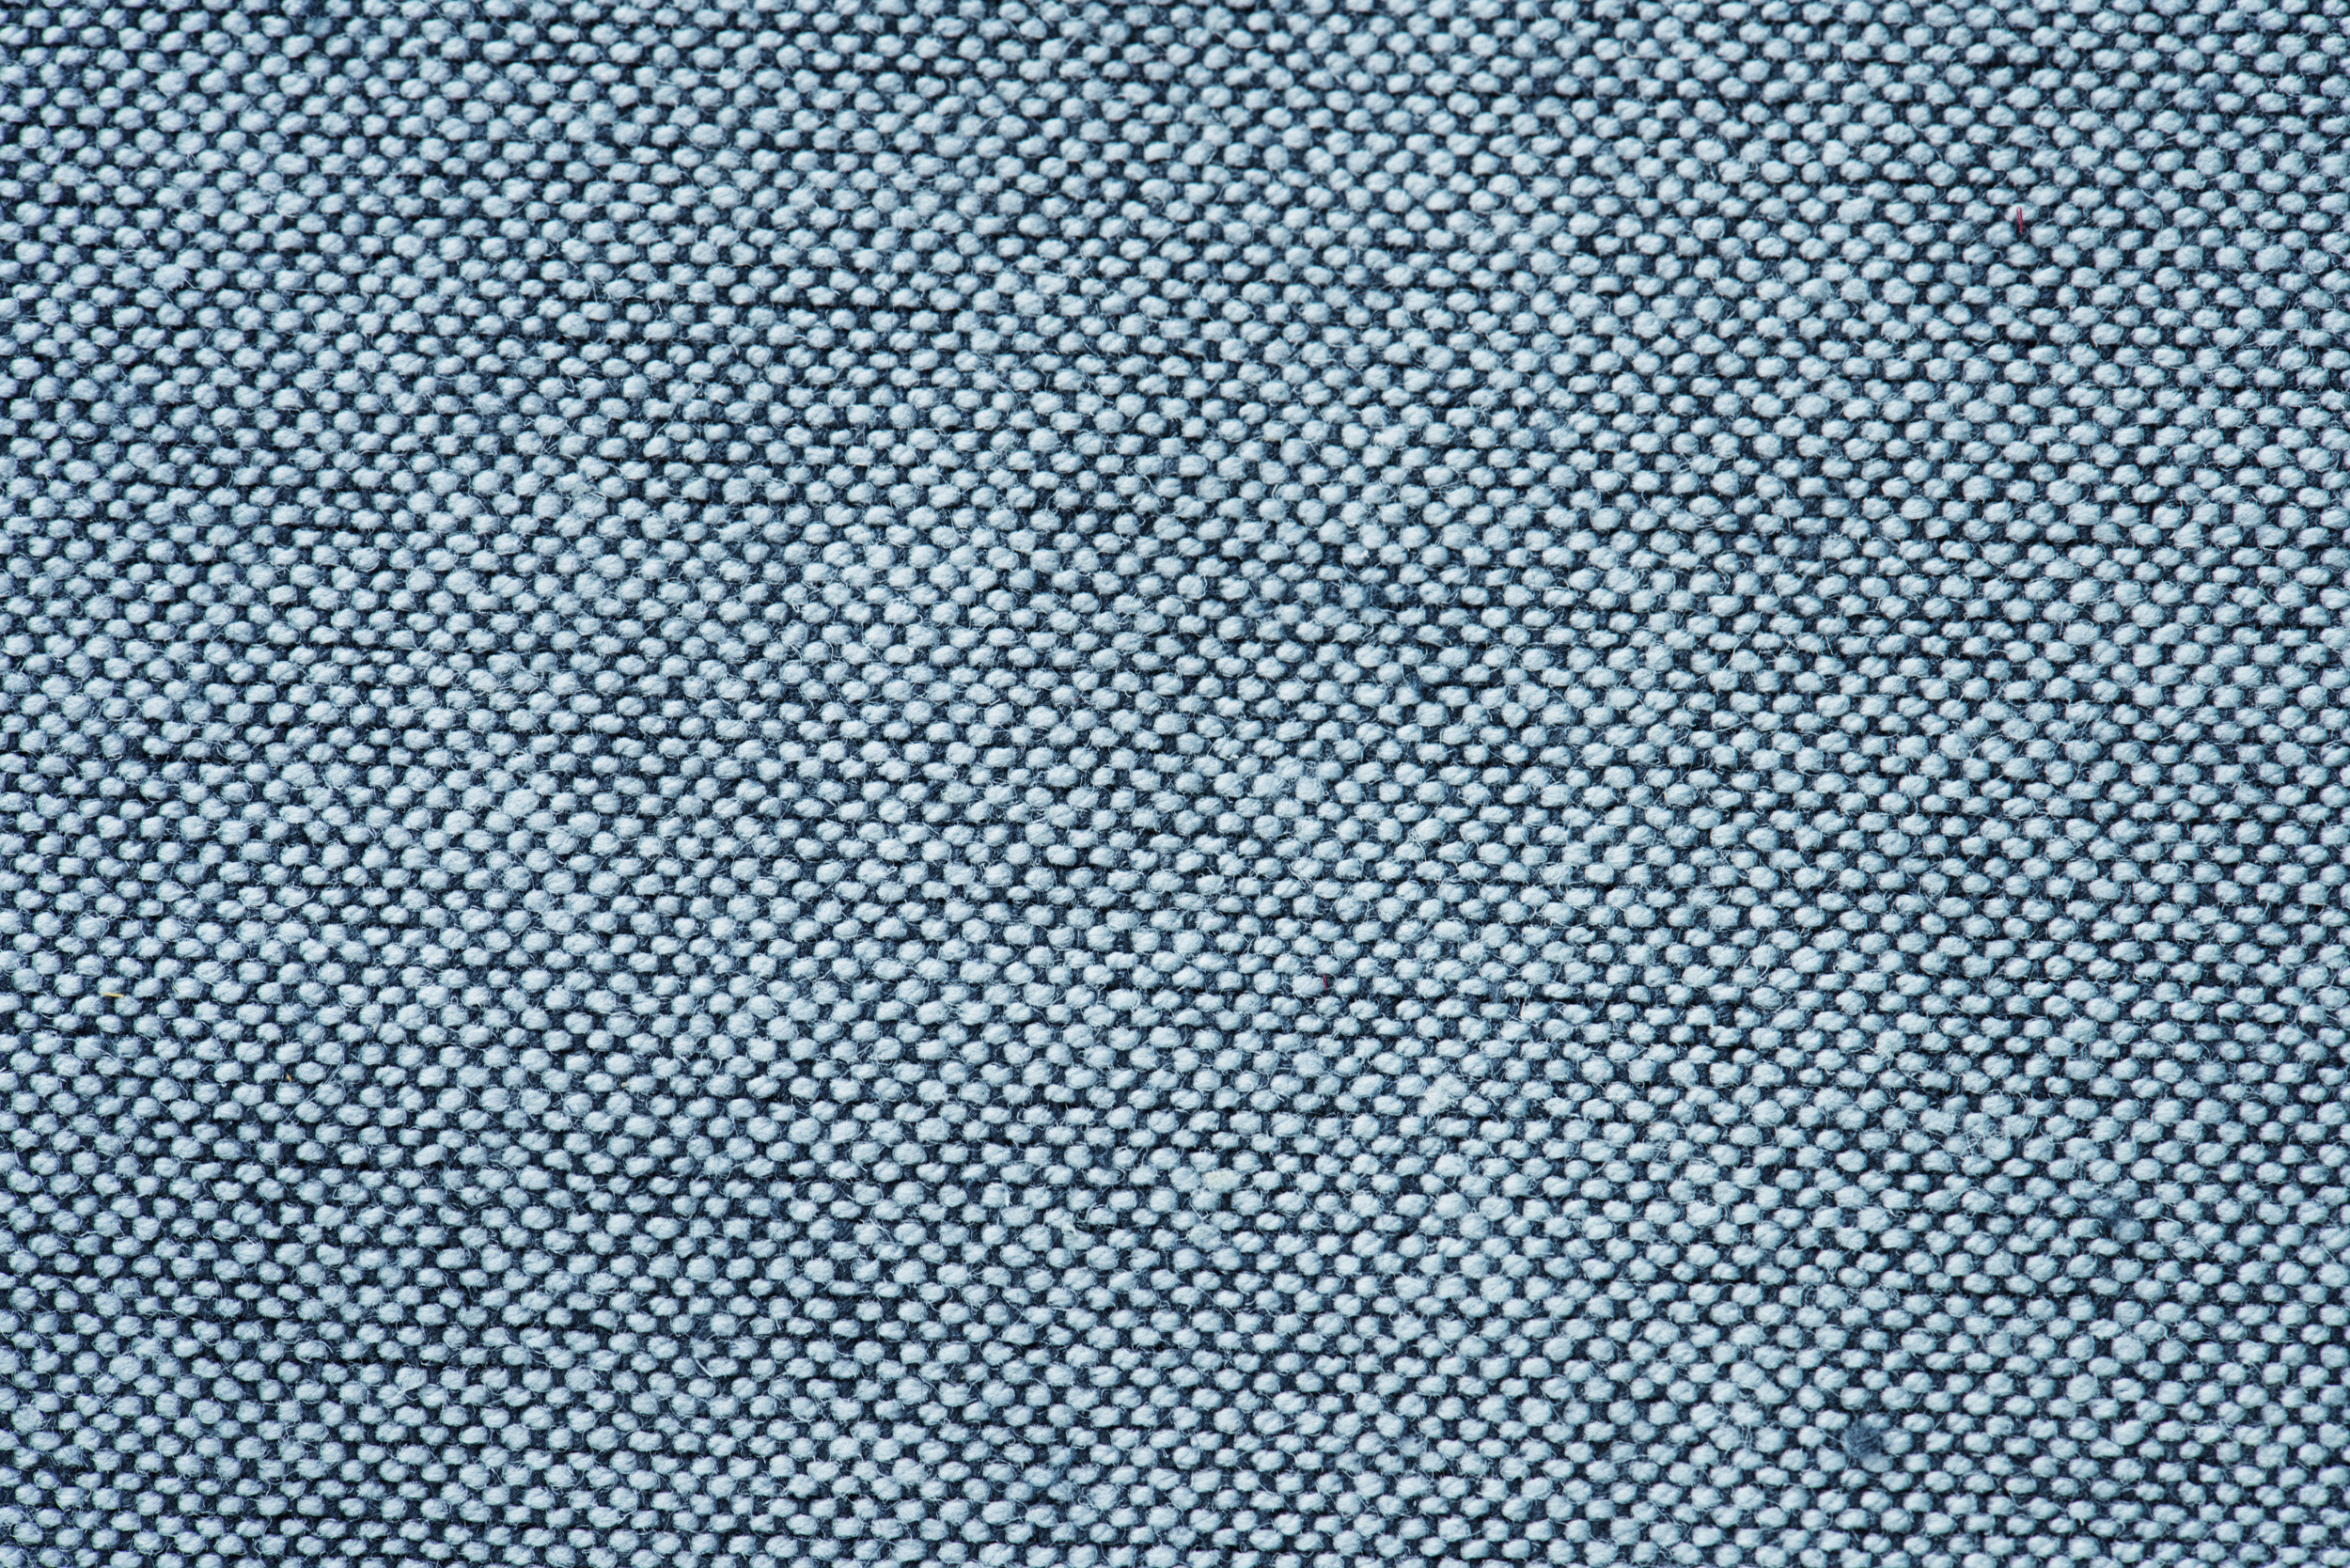
pattern, metal, mesh, woven fabric, textile, silver, design, steel